SUNY Plaza

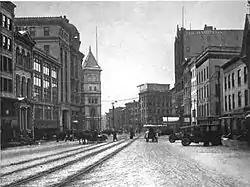
State Street looking east as it did prior to the Plaza

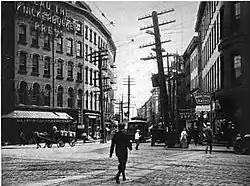
Broadway looking south, the Plaza would soon be on the left

The building and the land it sits on, which is located at the foot of State Street along Broadway, have a varied history. The oldest part of the city, it was here that several of Albany's earliest city halls sat, along with the New York State Legislature in the 18th century. The Albany Plan of Union in 1754, presided over by Ben Franklin, was held here. The land was once along the Hudson River's banks, over time being infilled, including in 1911 as part of the construction of the Plaza. The city of Albany purchased and consolidated the land ownership that allowed the D&H to build the building and the city to have a park in front surrounded by a street that acted as a loop for the trolleys running on State Street. Public access was allowed to the Hudson River through the central tower and by way of a tunnel to the other side of the D&H tracks. The design by Marcus T. Reynolds was based on the Nieuwerk annex of the Cloth Hall in Ypres, Belgium.